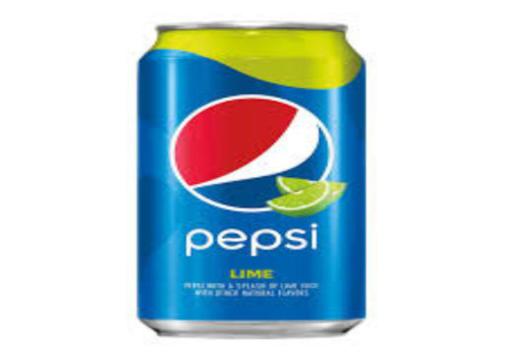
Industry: Food